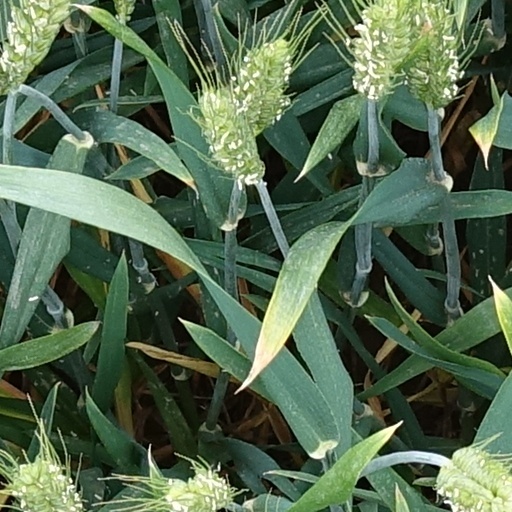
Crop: wheat